Hastings Pier

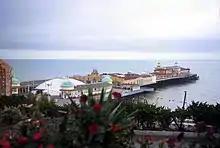
In 1966 the Hastings Embroidery was displayed in the white domed structure for the 900th anniversary celebrations of the Battle of Hastings.

The pier was opened on 5 August 1872 by the then Lord Warden of the Cinque Ports, Earl of Granville. It was designed by Eugenius Birch, who also designed the West Pier, Brighton and Eastbourne Pier, both west of Hastings, and it is often seen as an innovative design considering the technical constraints of the late Victorian period. The pier was "constructed by a local company", while the contractors were the firm R Laidlaw & Son, Glasgow. 600 guests sat down to lunch on the pier immediately following the opening ceremony, and included the local member of parliament Thomas Brassey and Egyptian princes.